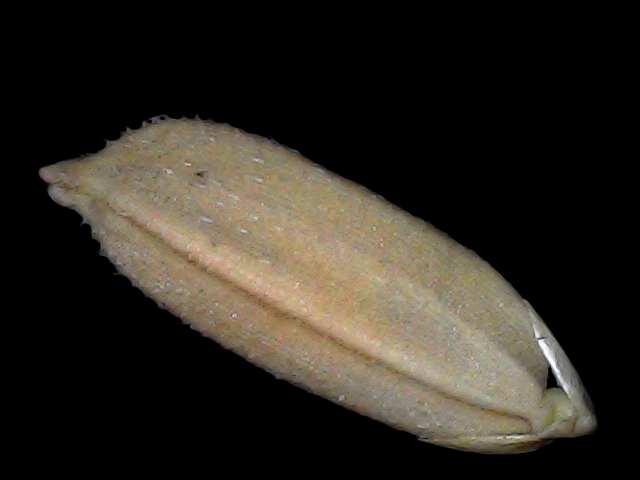
Rice variety: Br22